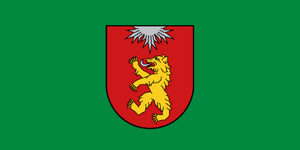
Valka est un novads de Lettonie, situé dans la région de Vidzeme. En 2009, sa population est de 10 678 habitants.